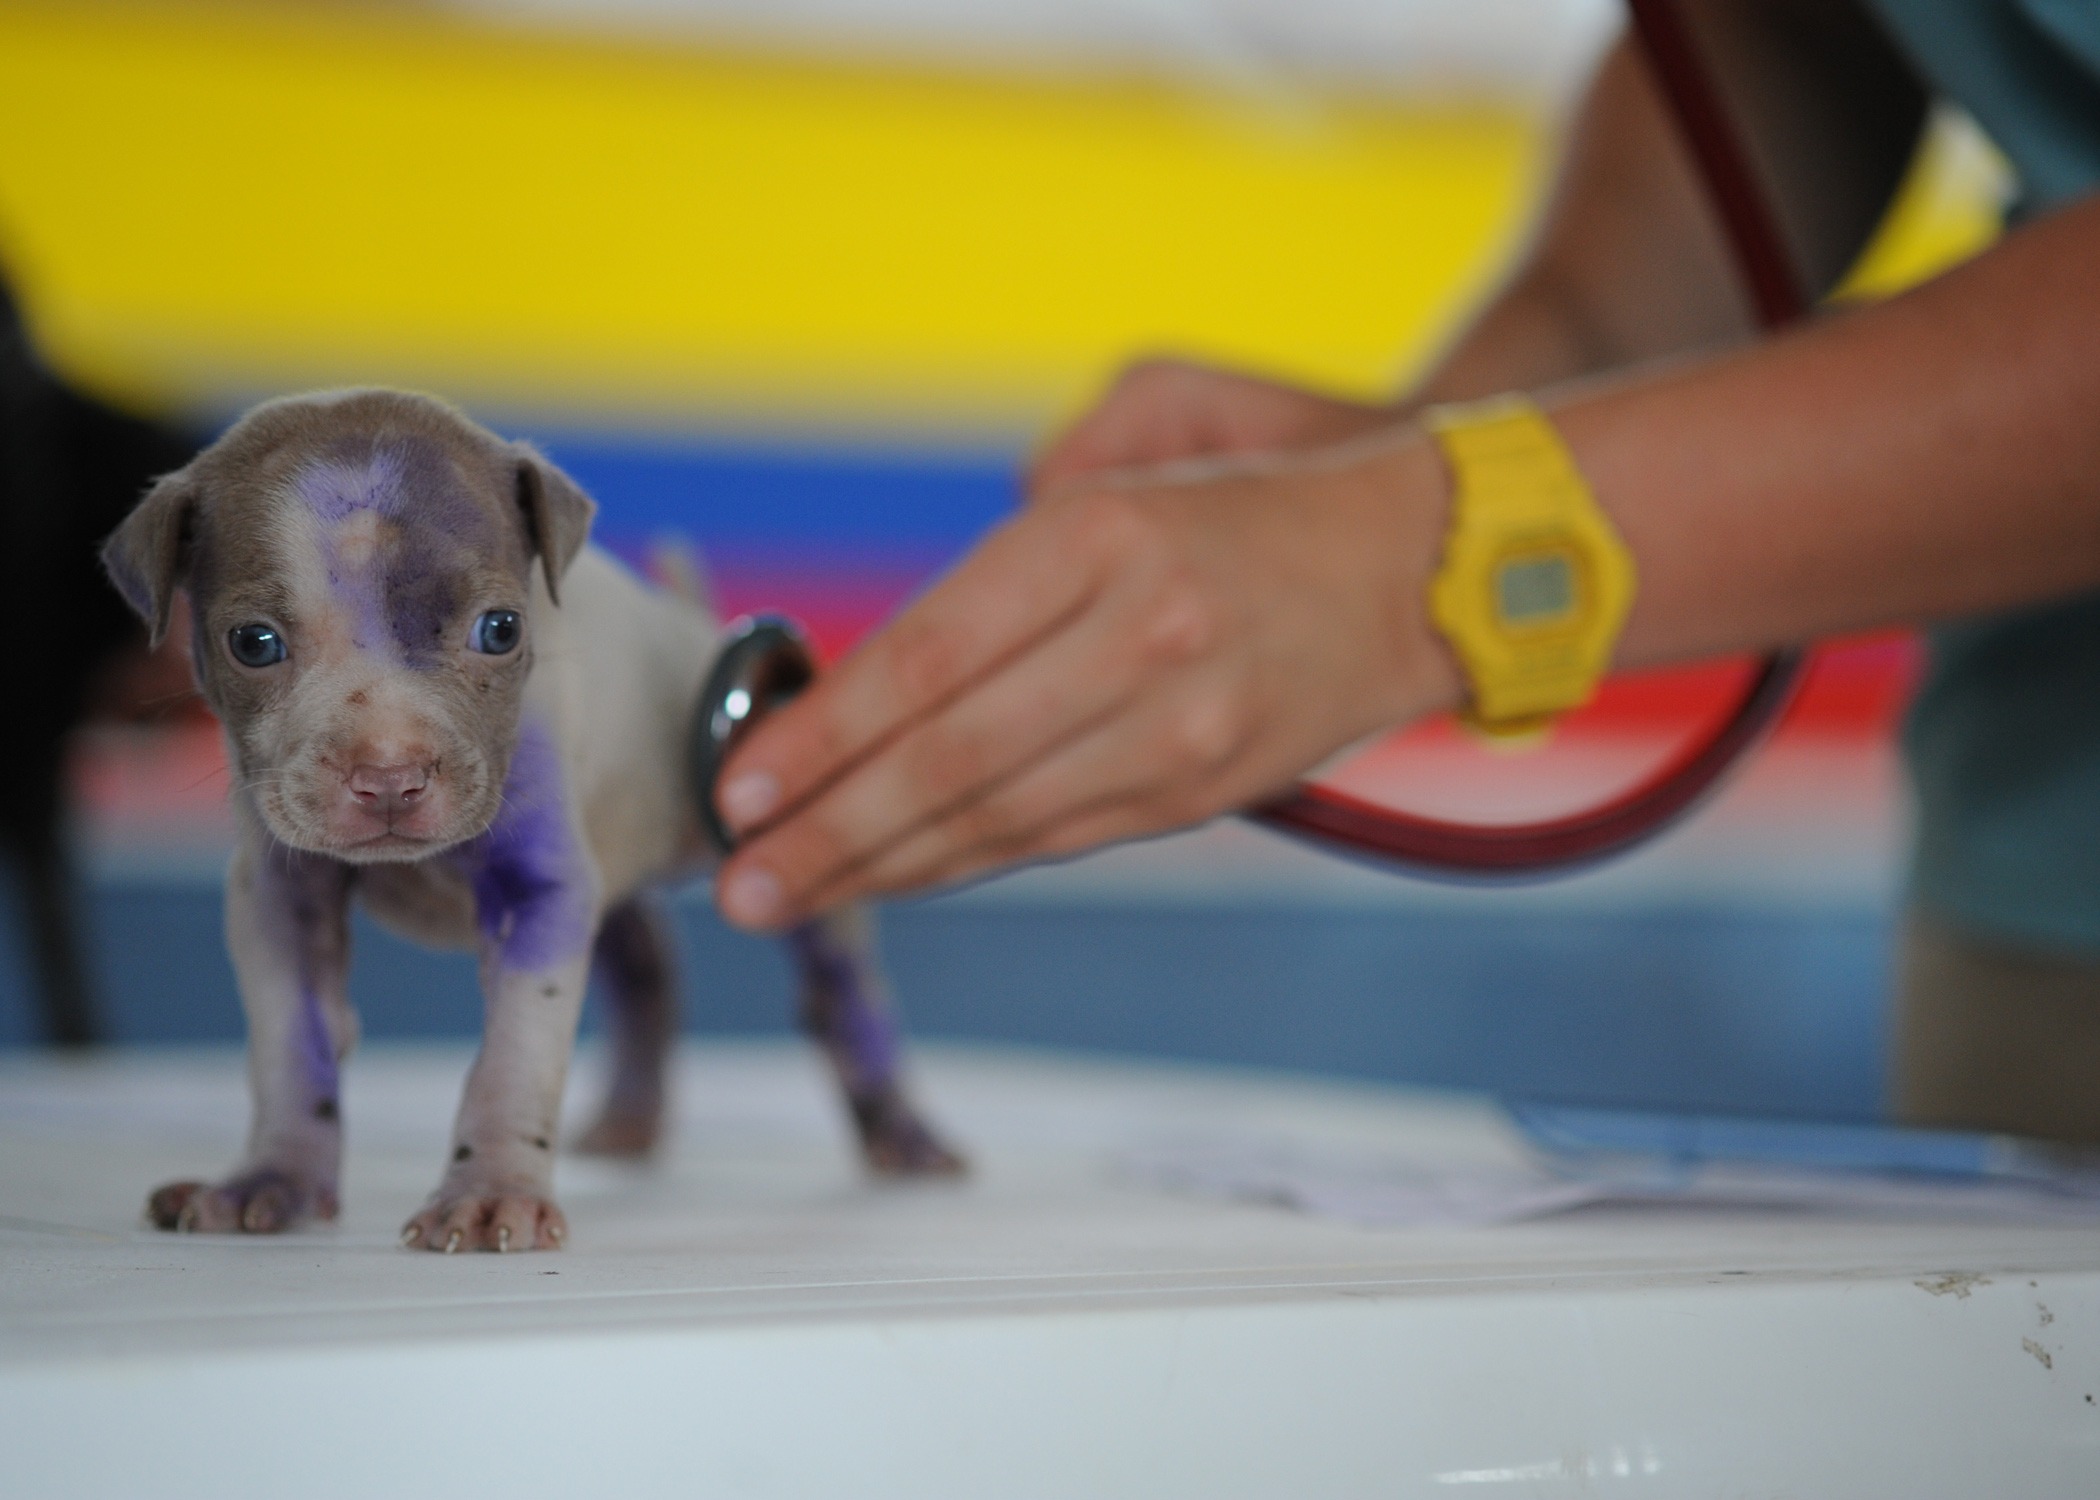
play, puppy, dog, cute, canine, mammal, little, vertebrate, terrier, veterinarian, vet, medical care, stethoscope, dog like mammal, checking heart